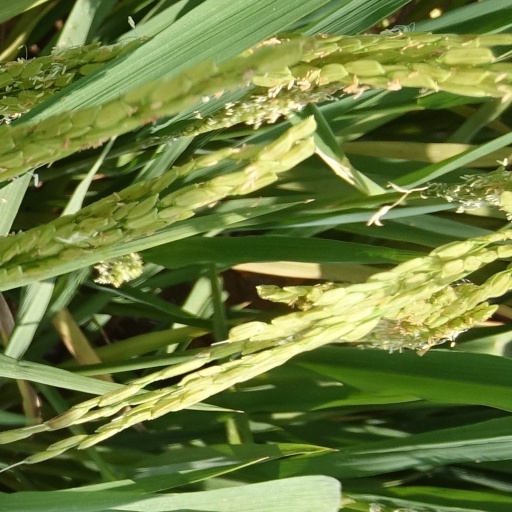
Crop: rice